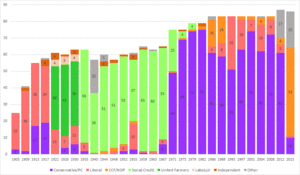
Ceci est un sommaire des résultats des élections générales provinciales dans la province canadienne d'Alberta depuis sa création en 1905. Seuls les résultats des partis et candidats ayant été élus à l'Assemblée législative de l'Alberta sont inclus dans ces tableaux.